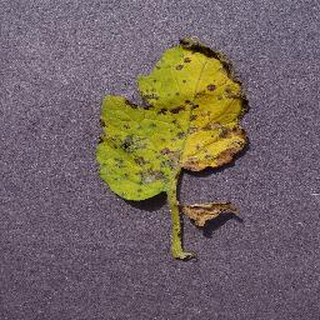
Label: tomato_septoria_leaf_spot